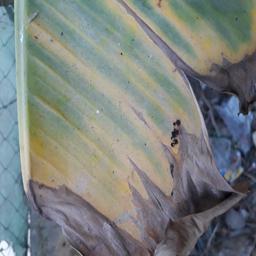
Label: POTASSIUM DEFICIENCY